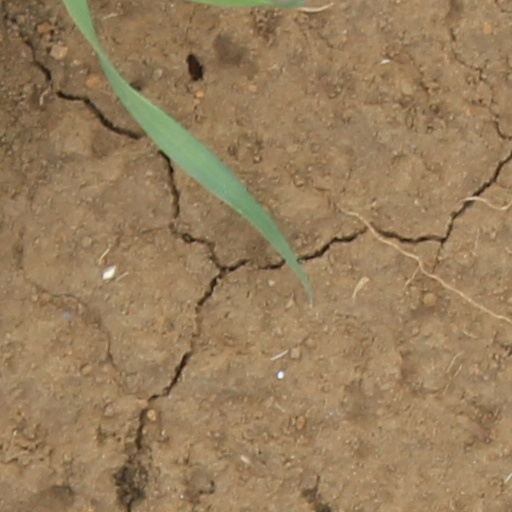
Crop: wheat